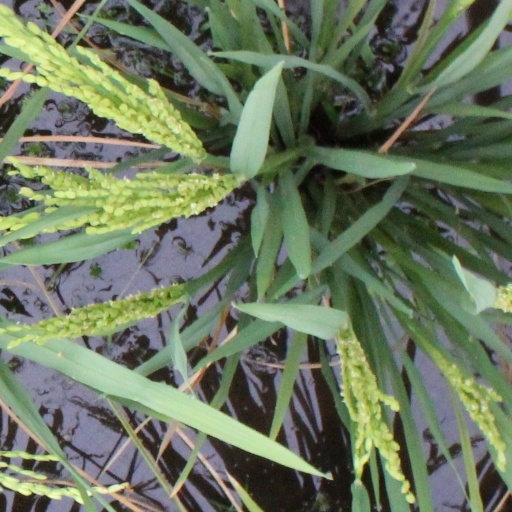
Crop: rice